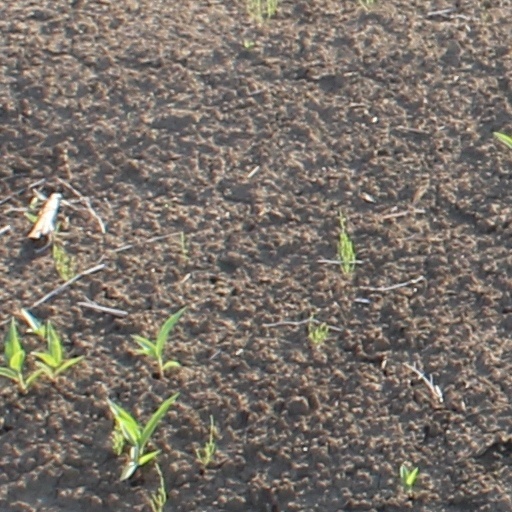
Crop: wheat